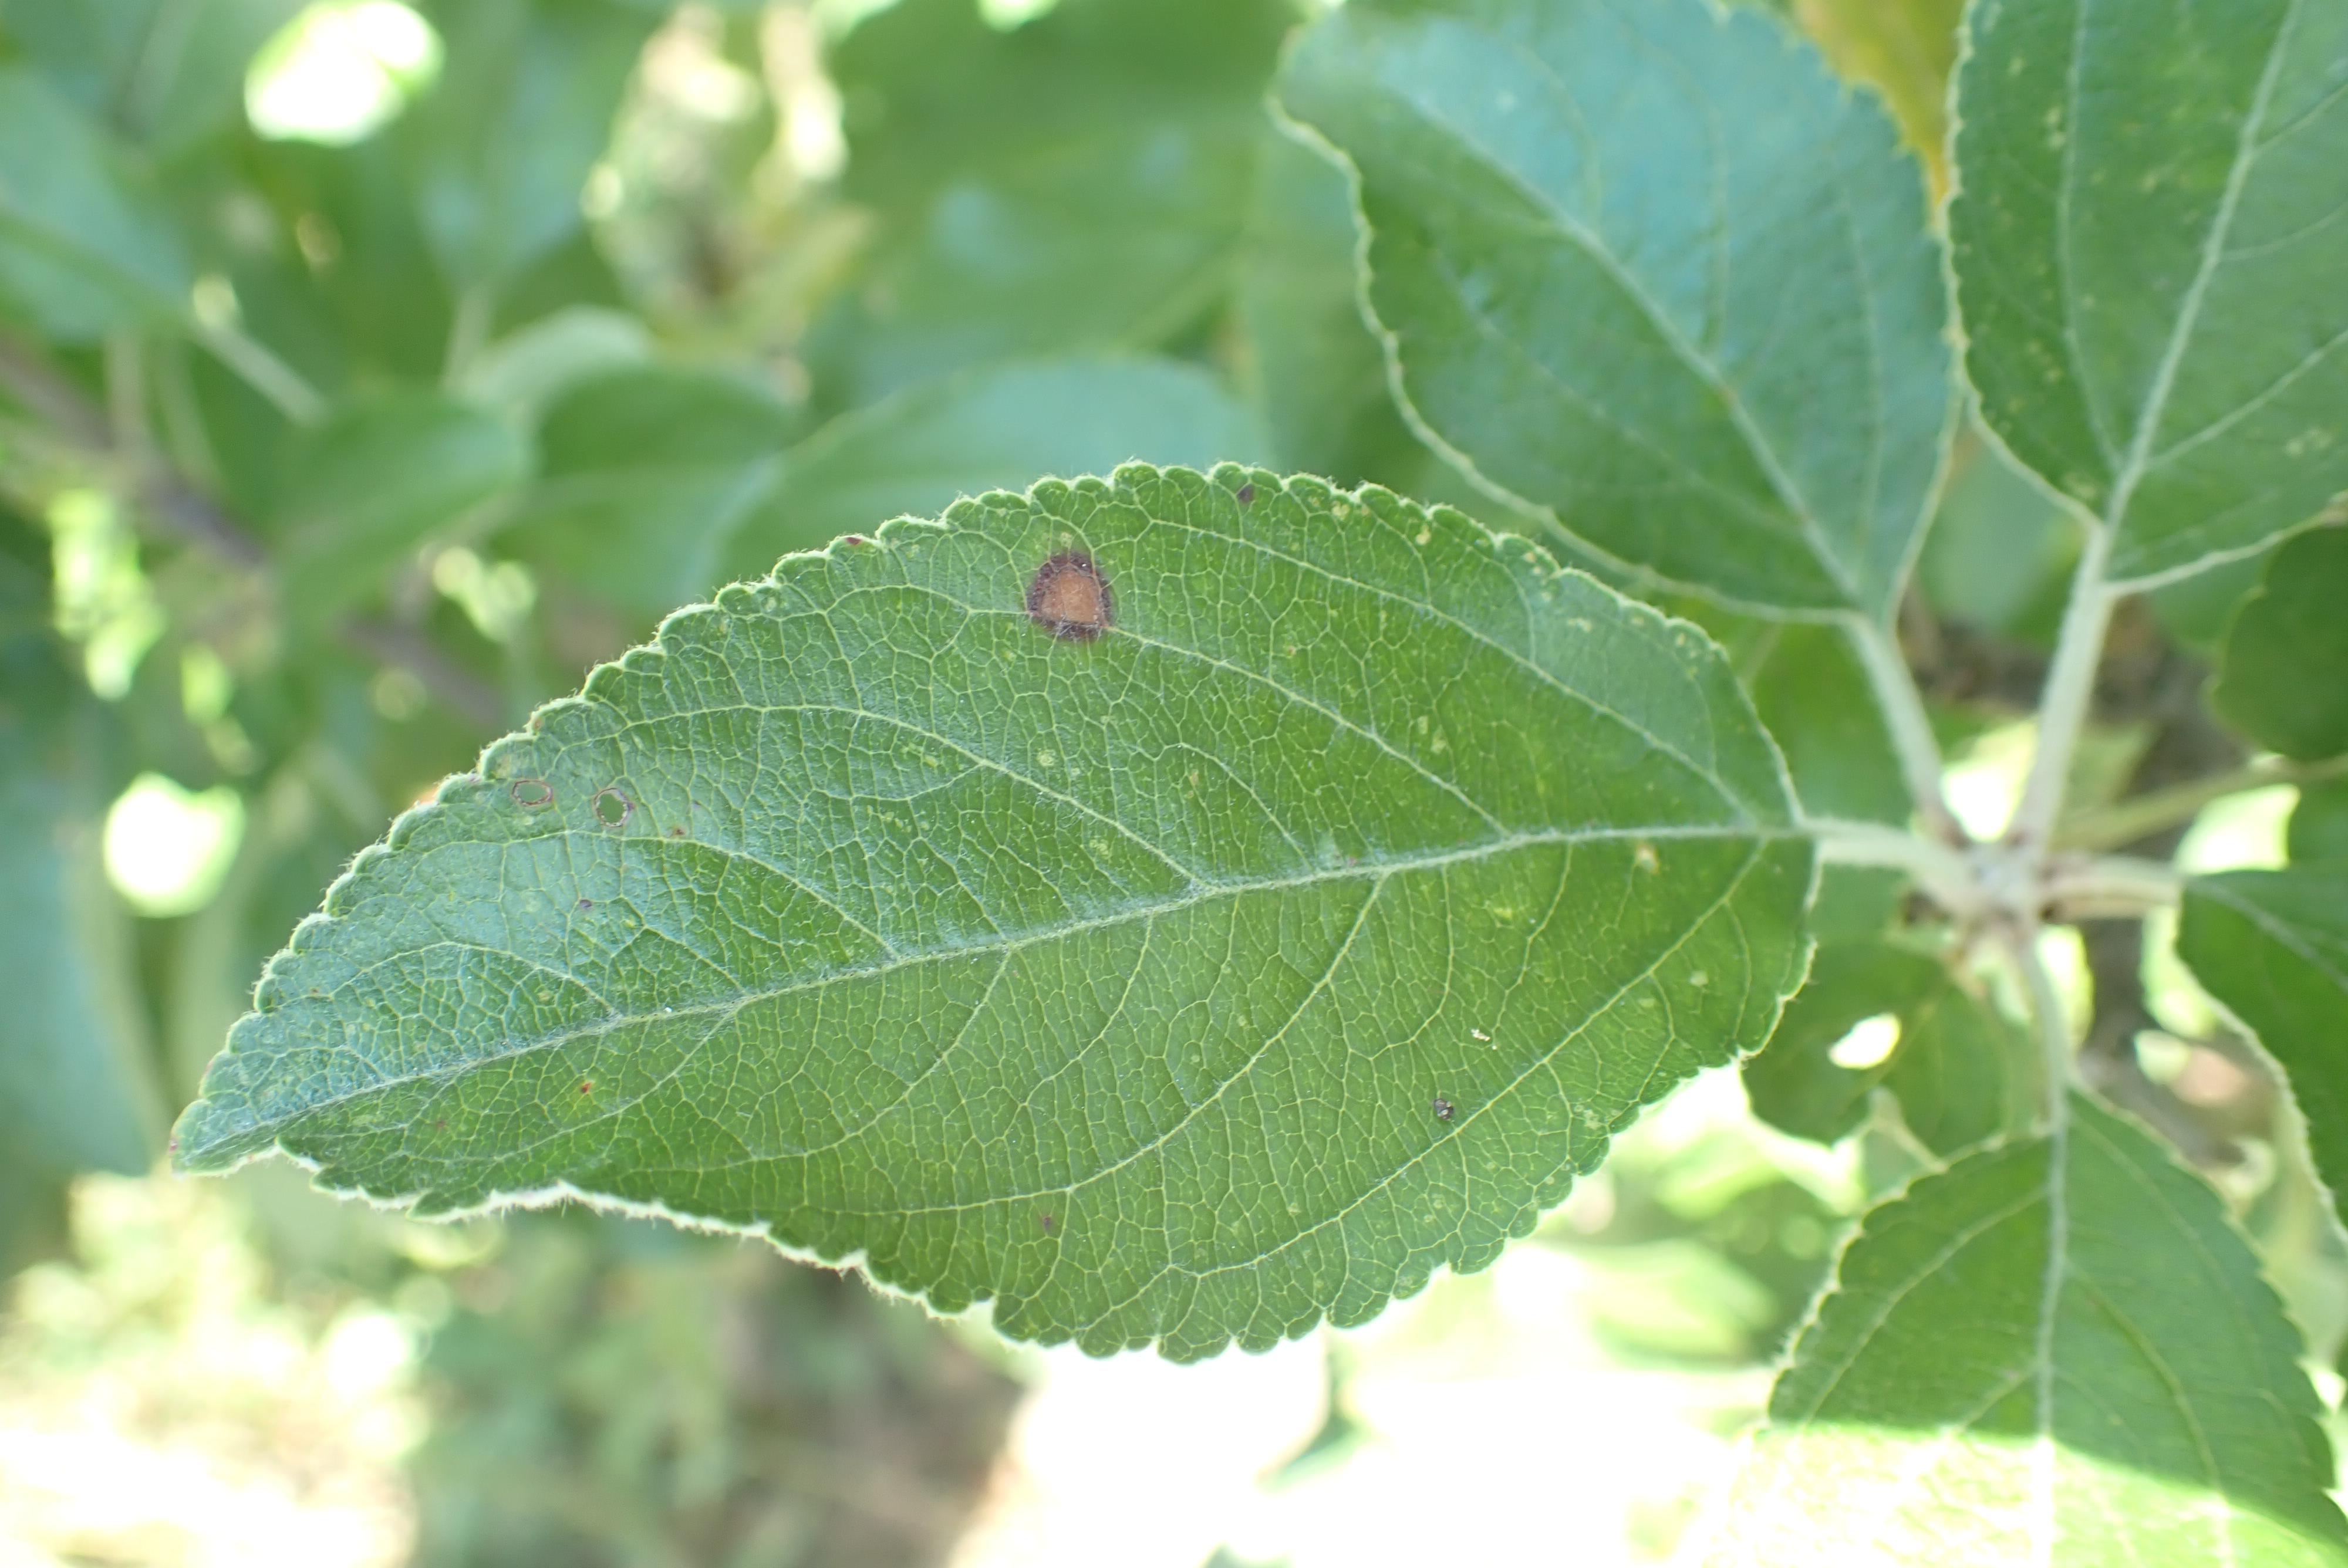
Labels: frog_eye_leaf_spot, complex